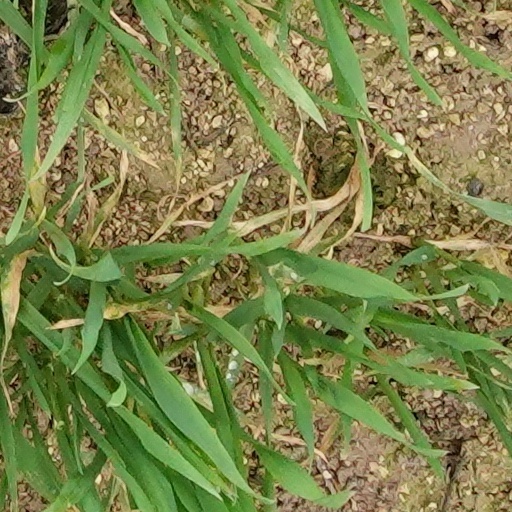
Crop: wheat